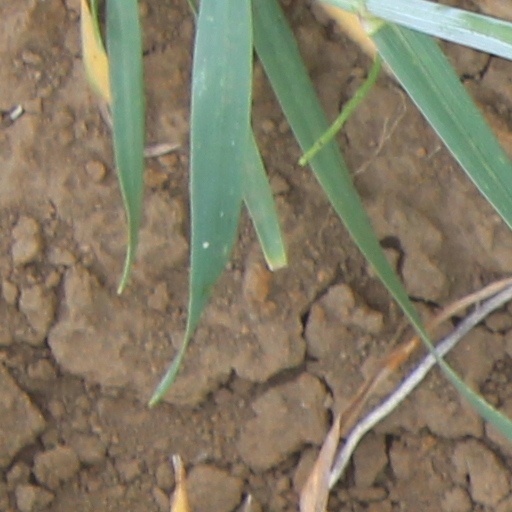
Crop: wheat